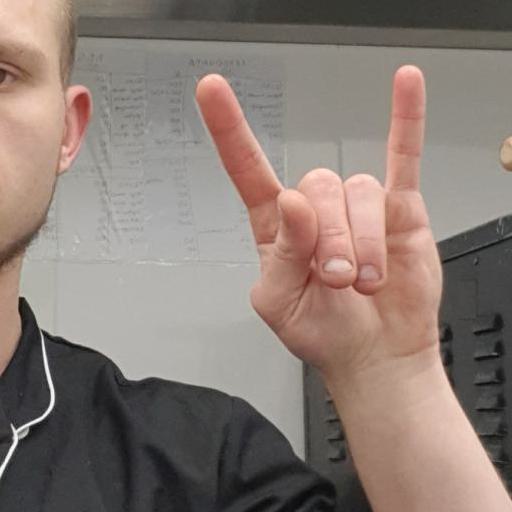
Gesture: rock